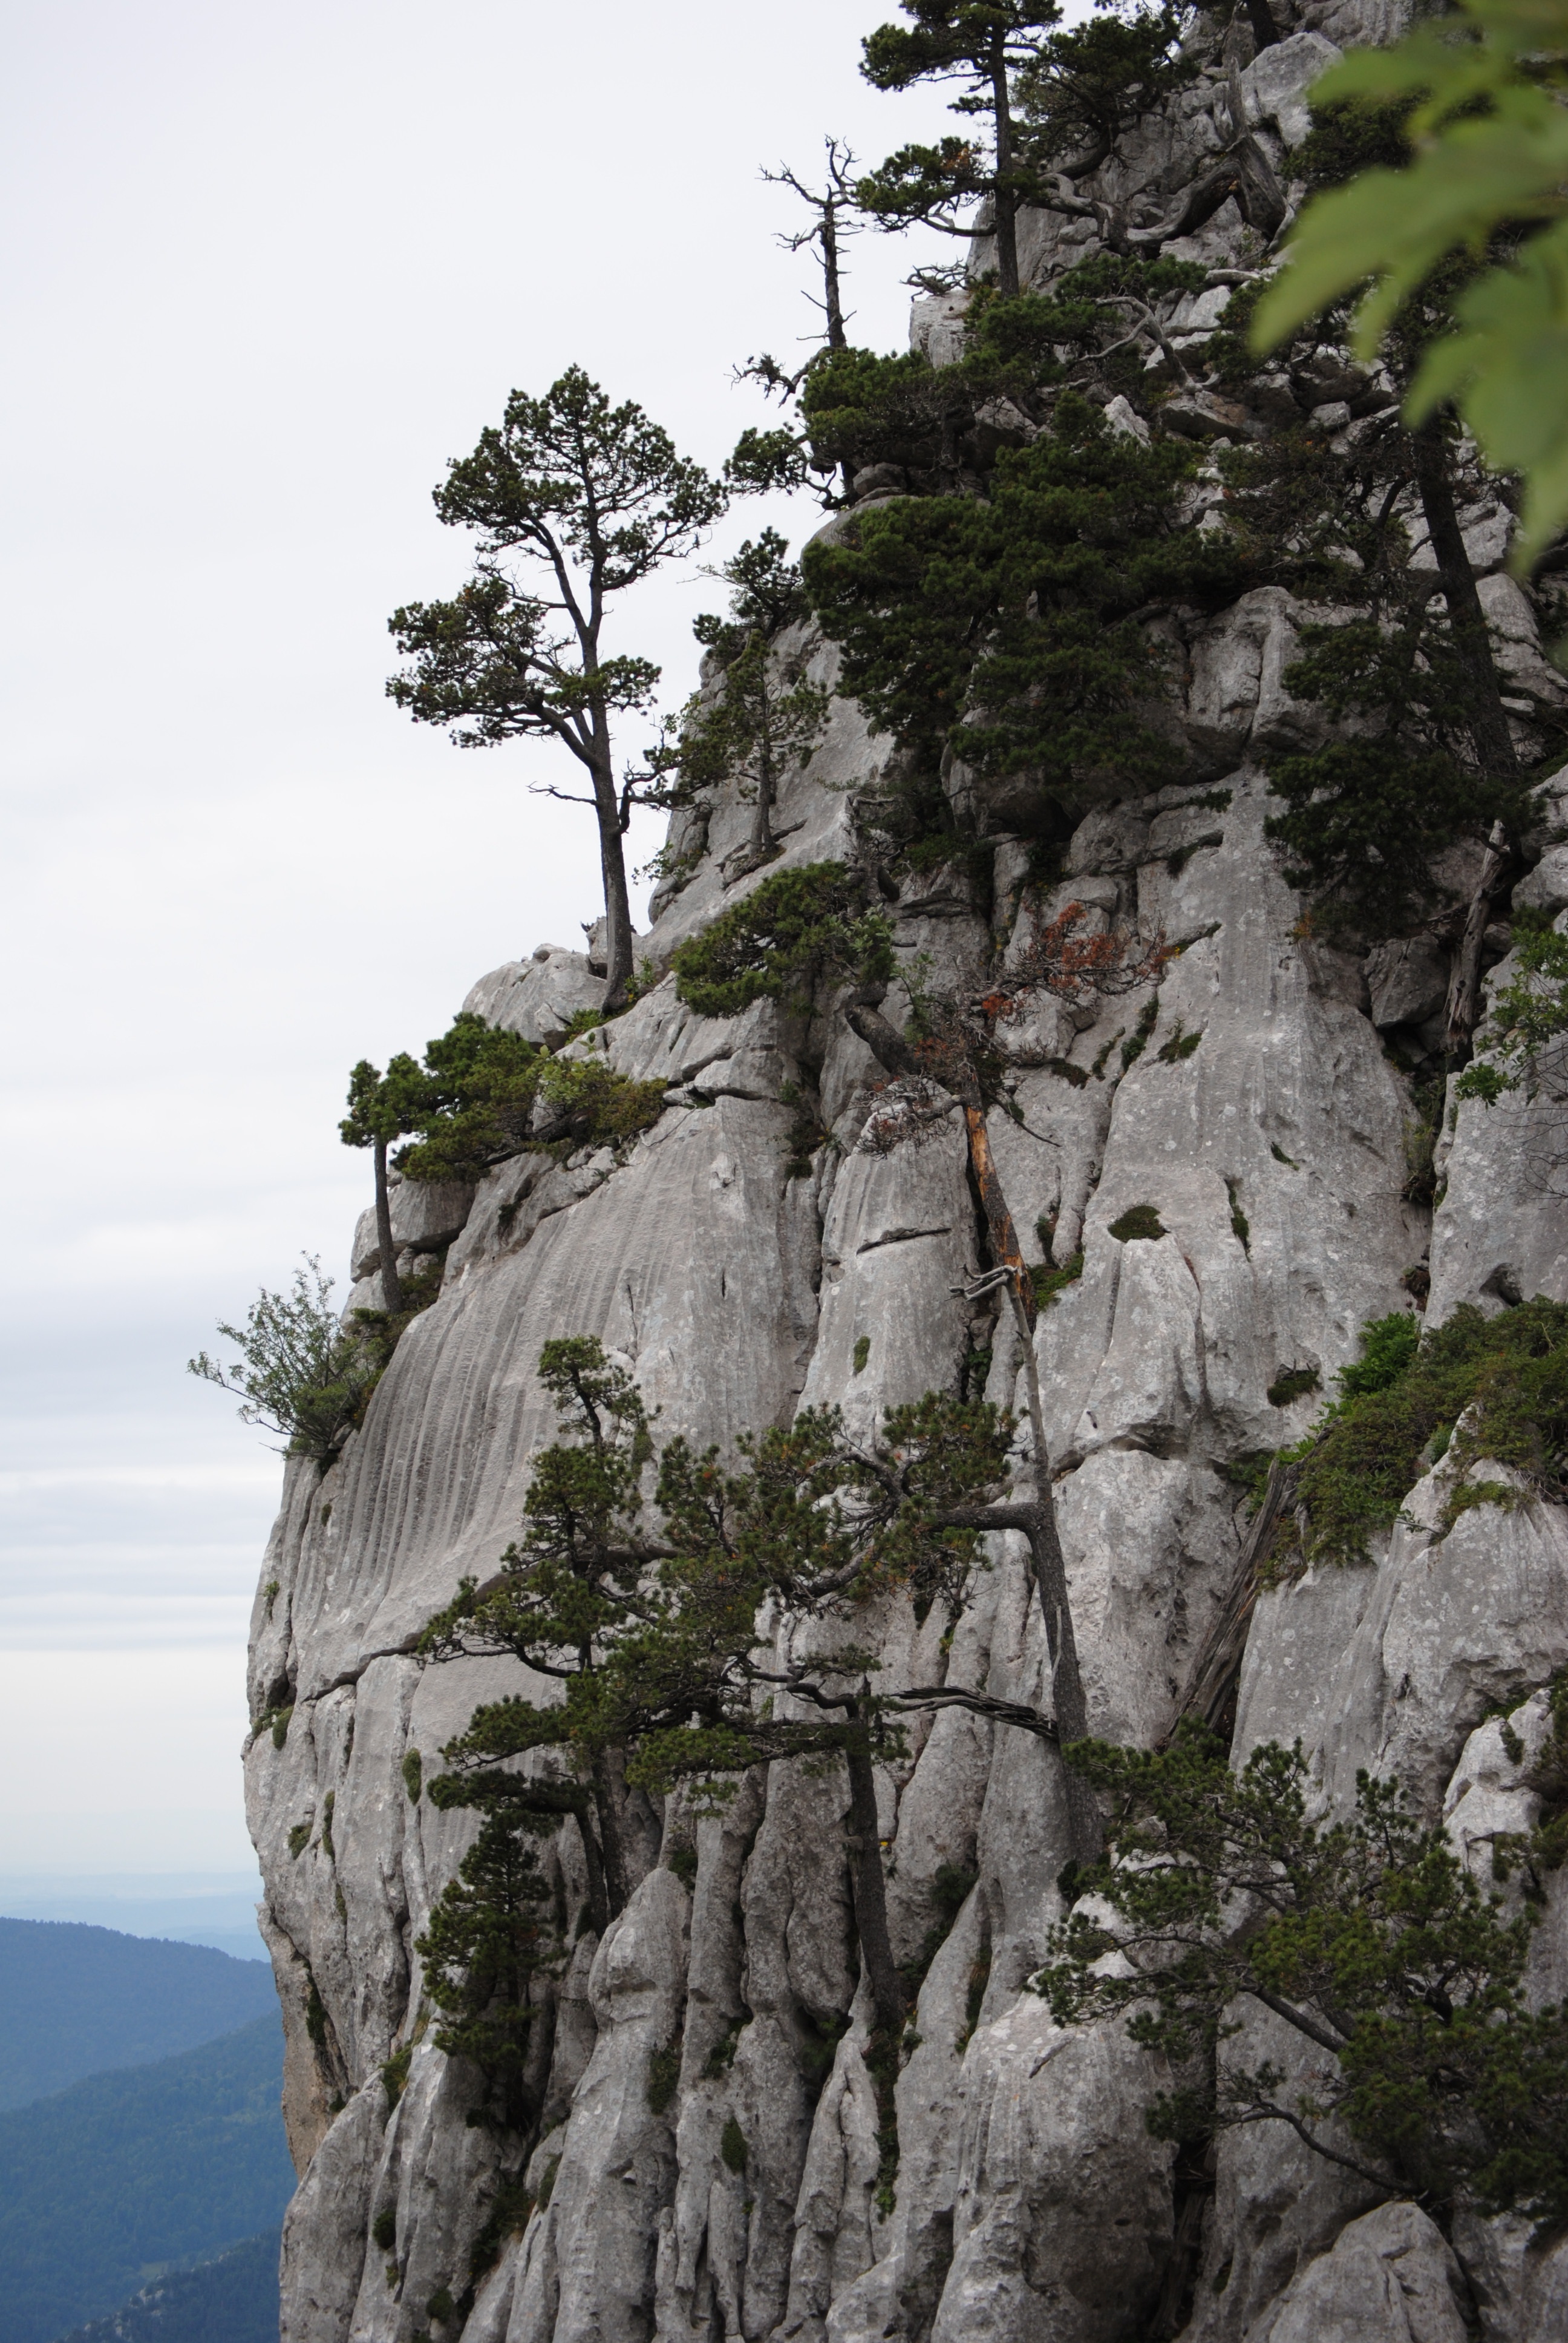
landscape, tree, nature, rock, wilderness, mountain, plant, flower, cliff, botany, terrain, flora, ridge, trees, woody plant